Calocoris nemoralis

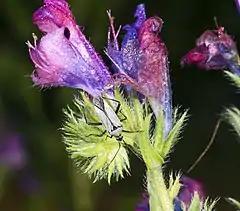
"Calocoris nemoralis "f." bimaculata"

"Calocoris nemoralis" can reach a length of in males, of in females. Bodies af these bugs are elongated. The head is black, very rarely clear. The dorsal surface is covered with dense black hairs. The membrane is black. Legs are black, femurs and tibiae are often partly red or yellow.